1949 anti-NATO riot in Iceland

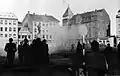
Policemen in gas masks guard Austurvöllur after dispersing the crowd with tear gas

The anti-NATO riot in Iceland of 30 March 1949 was prompted by the decision of the Alþingi, the Icelandic parliament, to join the newly formed NATO, thereby involving Iceland directly in the Cold War, opposing the Soviet Union and re-militarizing the country.